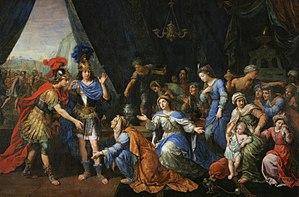
Les reines de Perse aux pieds d'Alexandre, Pierre Mignard. Musée de l'Hermitage, Saint-Petersbourg, Russie.
Pierre Mignard, né à Troyes le 17 novembre 1612 et mort à Paris le 30 mai 1695, est un peintre français.
Le château de Meudon, dit château royal de Meudon, palais impérial de Meudon ou Domaine national de Meudon, est un château français situé à Meudon, dans le département des Hauts-de-Seine. Il est notamment la résidence de la duchesse d'Étampes, du cardinal de Lorraine, d'Abel Servien, de Louvois ainsi que de Monseigneur, dit le Grand Dauphin, qui lui adjoint en annexe le château de Chaville. Incendié en 1795 et en 1871, le Château-Neuf, dont la démolition est un temps envisagée, est conservé pour sa majeure partie. Il est transformé à partir de 1878 en observatoire servant de réceptacle à une lunette astronomique, avant d'être rattaché à l'Observatoire de Paris en 1927.